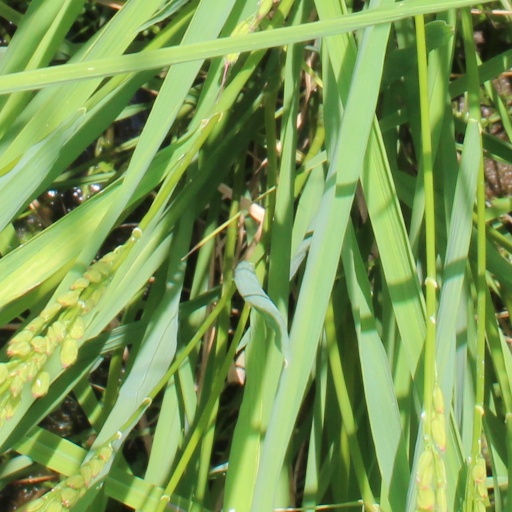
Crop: rice